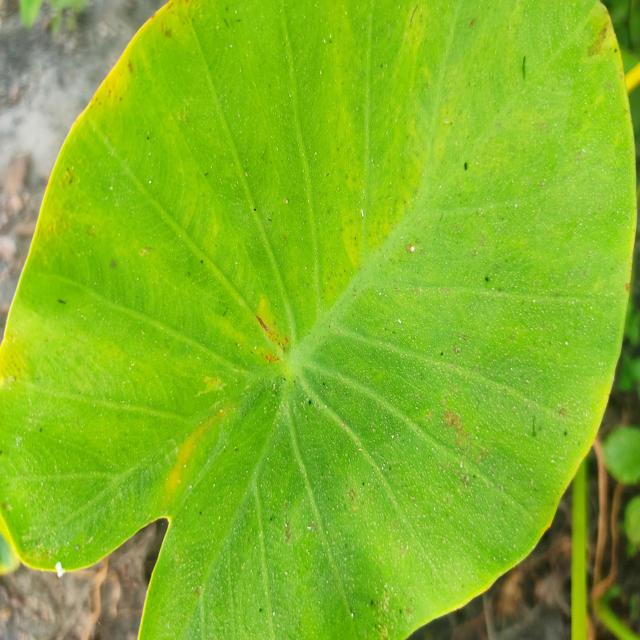
Label: Early_Blight